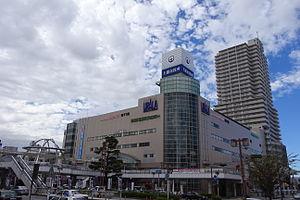
Tsuchiura est une ville située dans la préfecture d'Ibaraki, au Japon.